Touching the Art

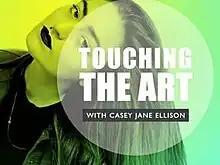
"Touching the Art" logo

Touching the Art is a comedic web series created by comedian and artist Casey Jane Ellison and Emmy-winning writer/producer Shaw Bowman and produced by Ellison, Bowman and arts advocate Bettina Korek for Ovation. The series is formatted as a talk show, hosted by Ellison, and features an all-female panel of industry experts discussing issues in the contemporary art world. The show has featured respected artists, curators, critics and other art world insiders, including Catherine Opie, Jori Finkel, A. L. Steiner, Andrea Bowers, Mary Weatherford, Jennifer Rubell, Kembra Pfahler, Marilyn Minter, Clarissa Dalrymple, Anicka Yi, Juliana Huxtable, Christine Y. Kim, Liz Glynn, Lauren Cornell, and K8 Hardy.